Natalya Kostenko

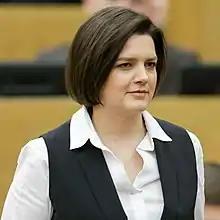

Natalya Kostenko (born 9 August 1980, Malotenginskaya, Krasnodar Krai) is a Russian political figure and deputy of the 7th and 8th State Dumas.